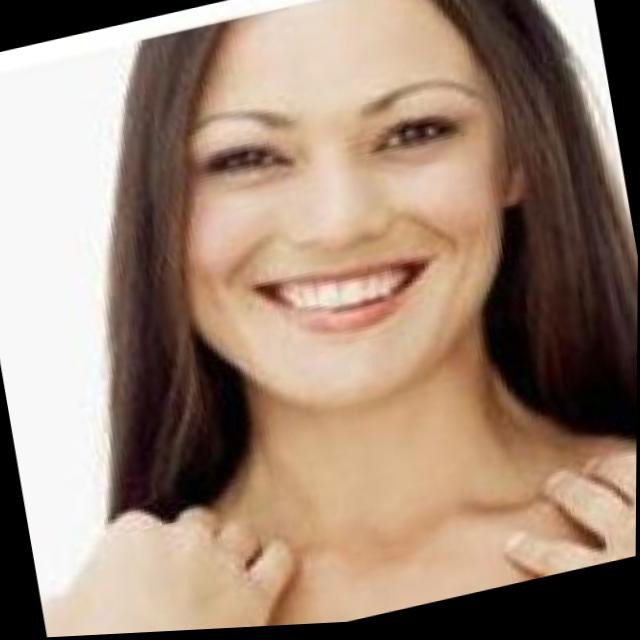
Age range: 21-44